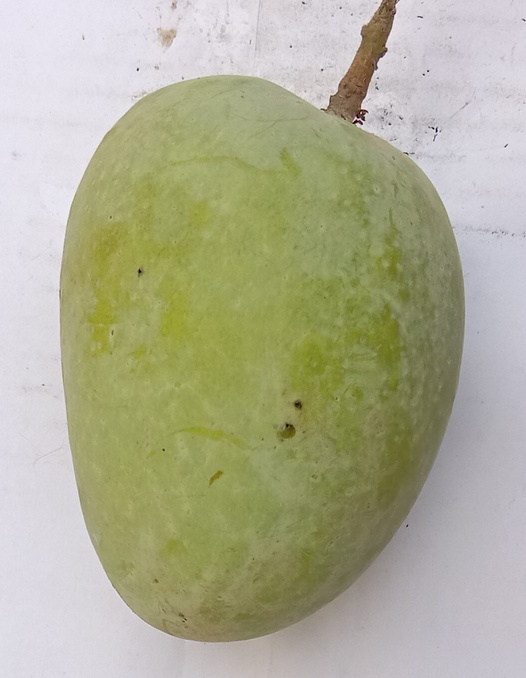
Mango variety: Anwar Ratool